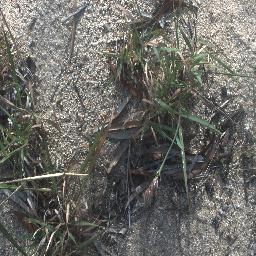
Label: negative